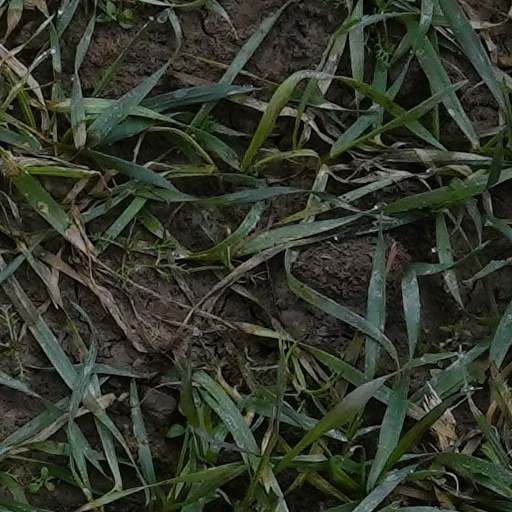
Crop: wheat